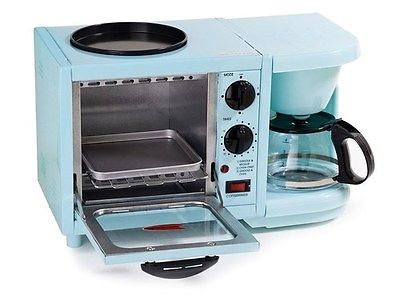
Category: coffee maker